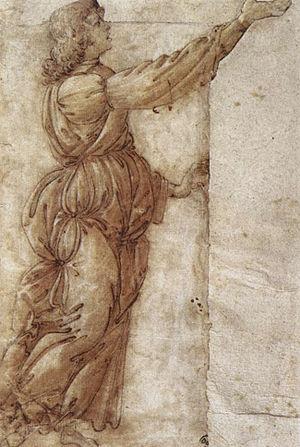
Le retable de San Marco est une peinture religieuse de Sandro Botticelli, datant de 1488 - 1492 environ, conservée au musée des Offices à Florence.